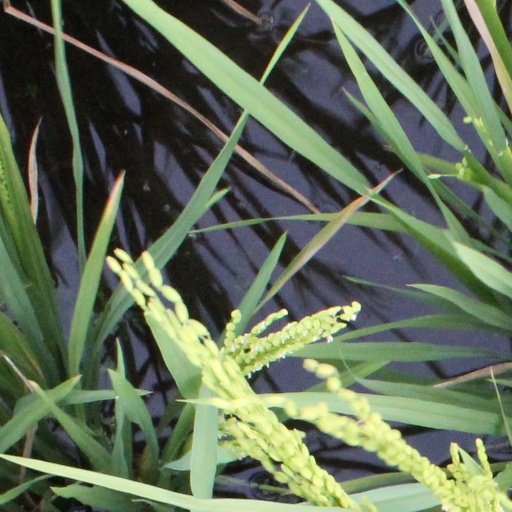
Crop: rice